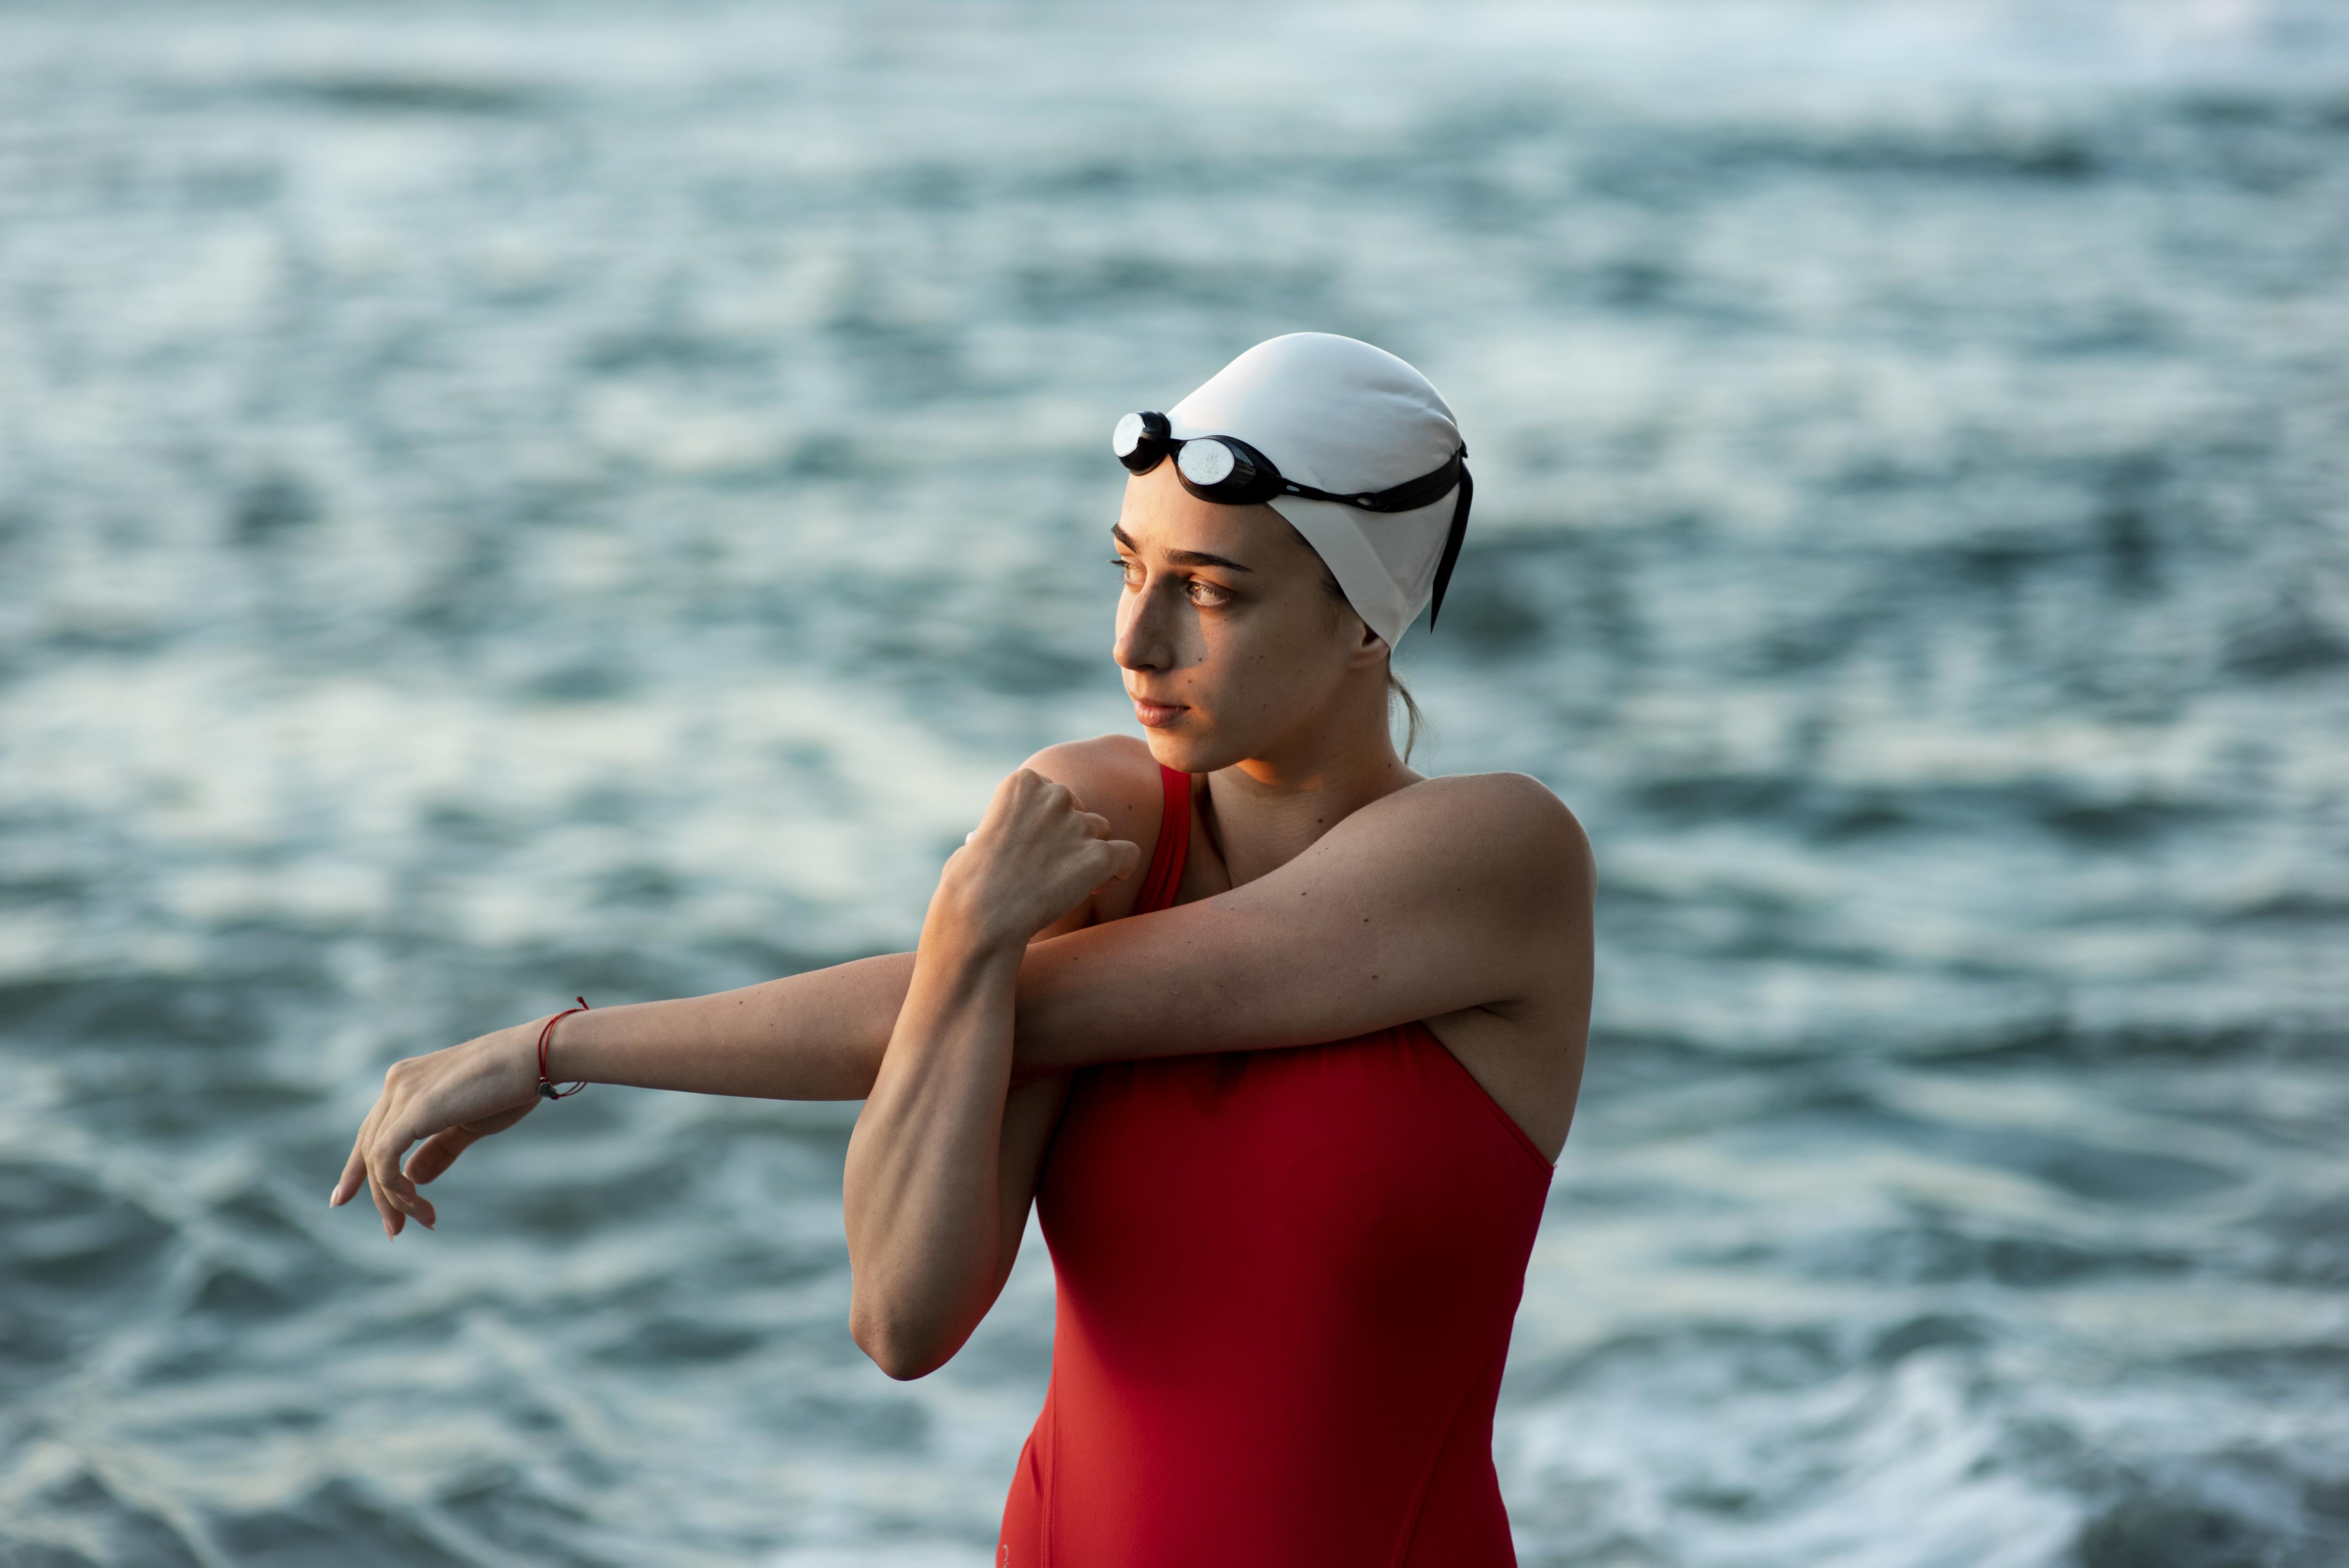
women, model, people, girl, photography, asian, water, open water swimming, recreation, swimming, vacation, fun, summer, arm, headgear, sea, swim cap, hand, cap, muscle, leisure, happy, endurance sports, competition event, ocean, triathlon